Ignacio Agirrezabala

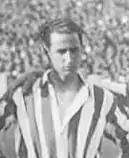
Chirri II in 1931

Ignacio María Agirrezabala Ibarbia, nicknamed Chirri II (10 May 1909 – 11 September 1979) was a Spanish footballer who played as a forward. He played four times for Spain.